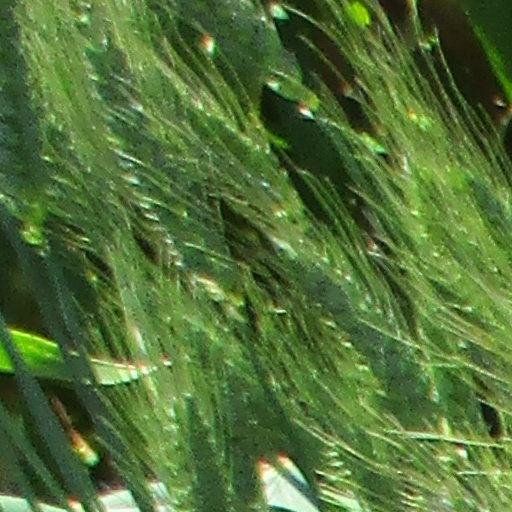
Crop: wheat